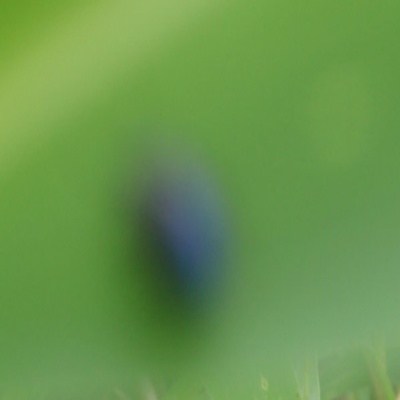
Crop: Maize
Condition: leaf beetle